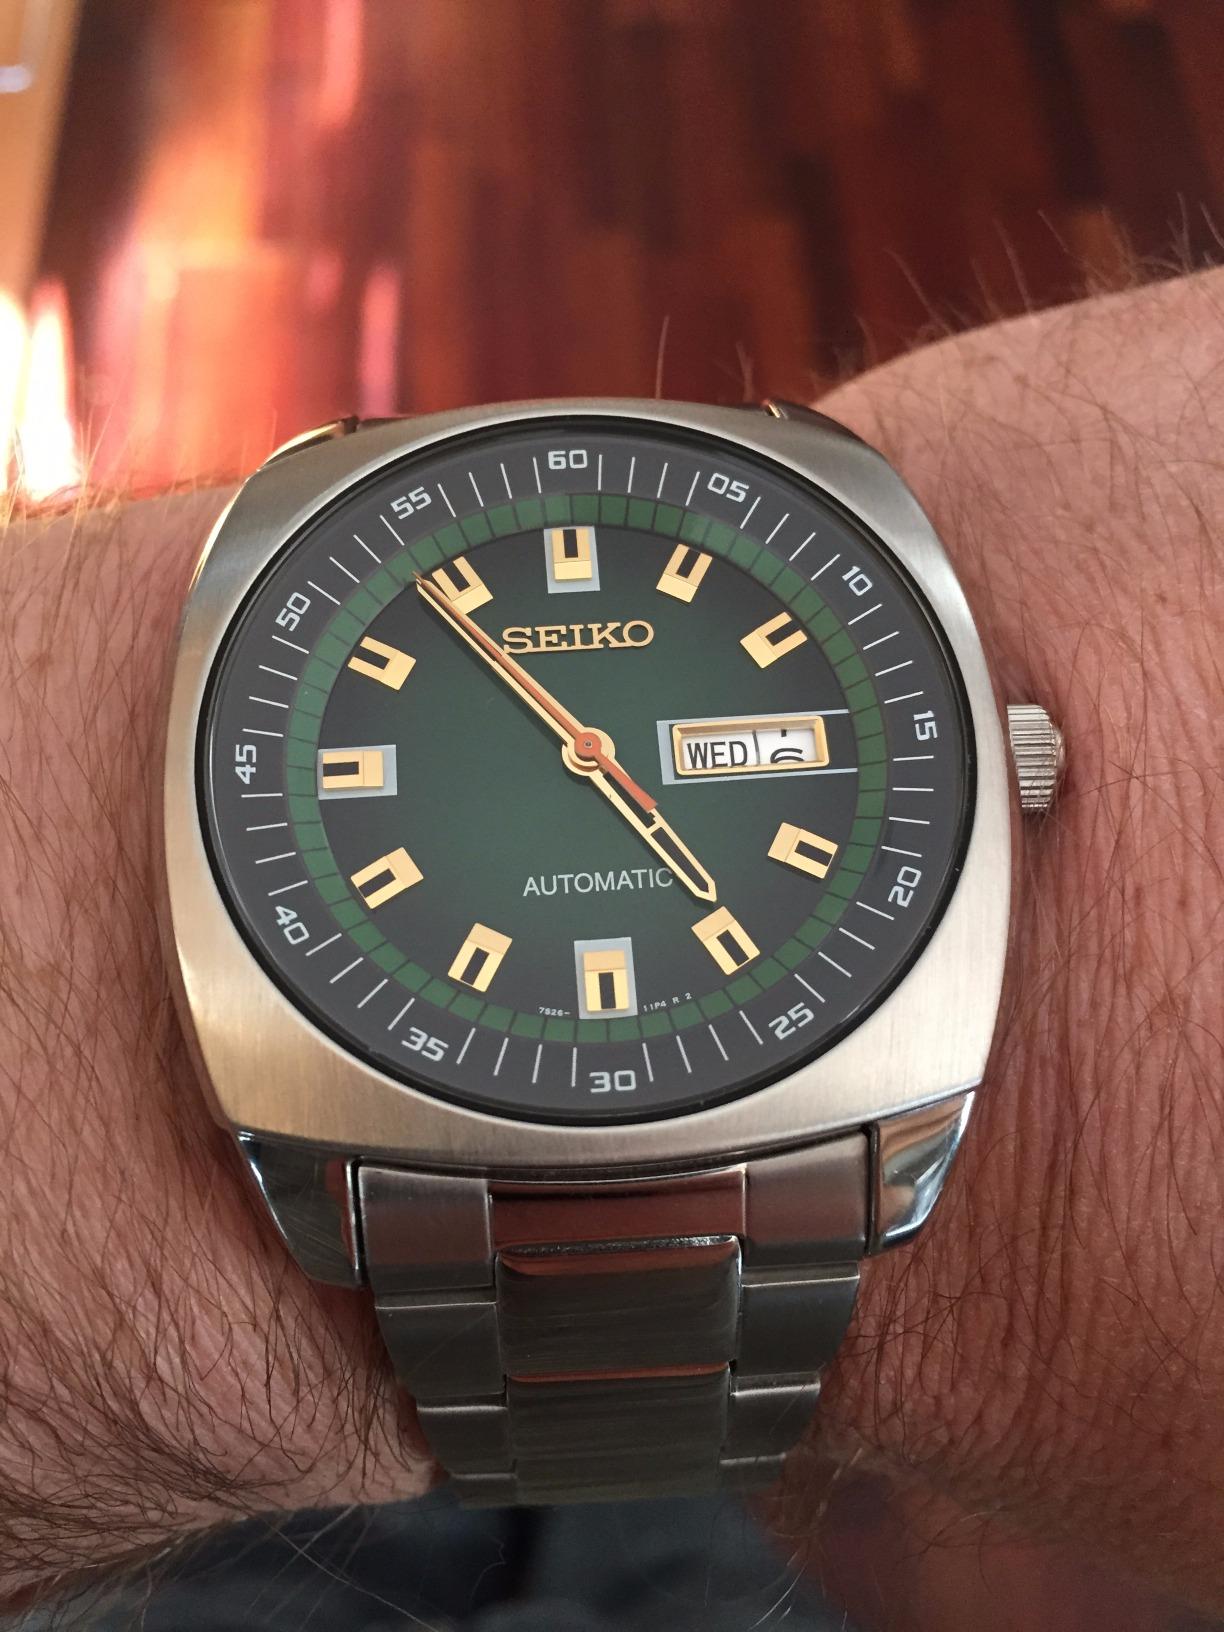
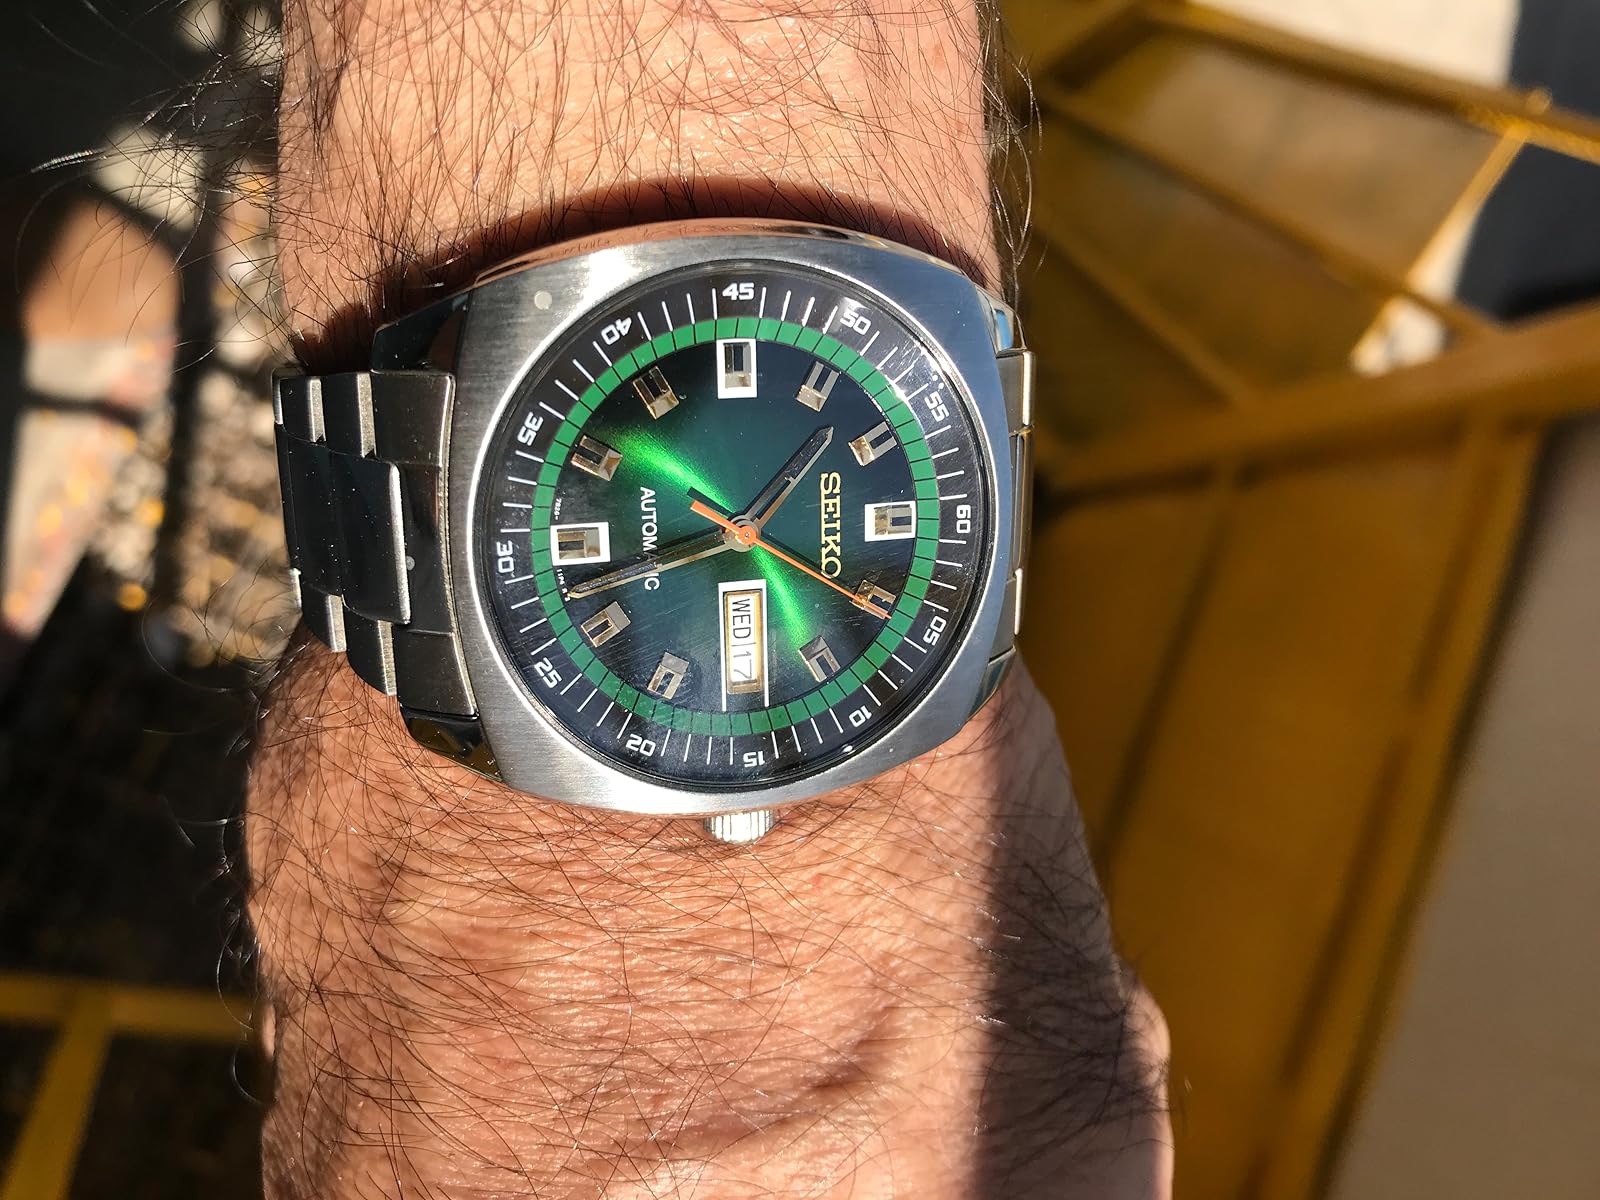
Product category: accessories_watch
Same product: yes